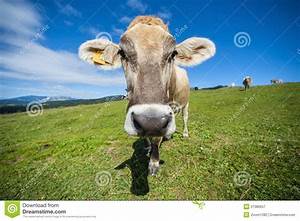
Label: cow